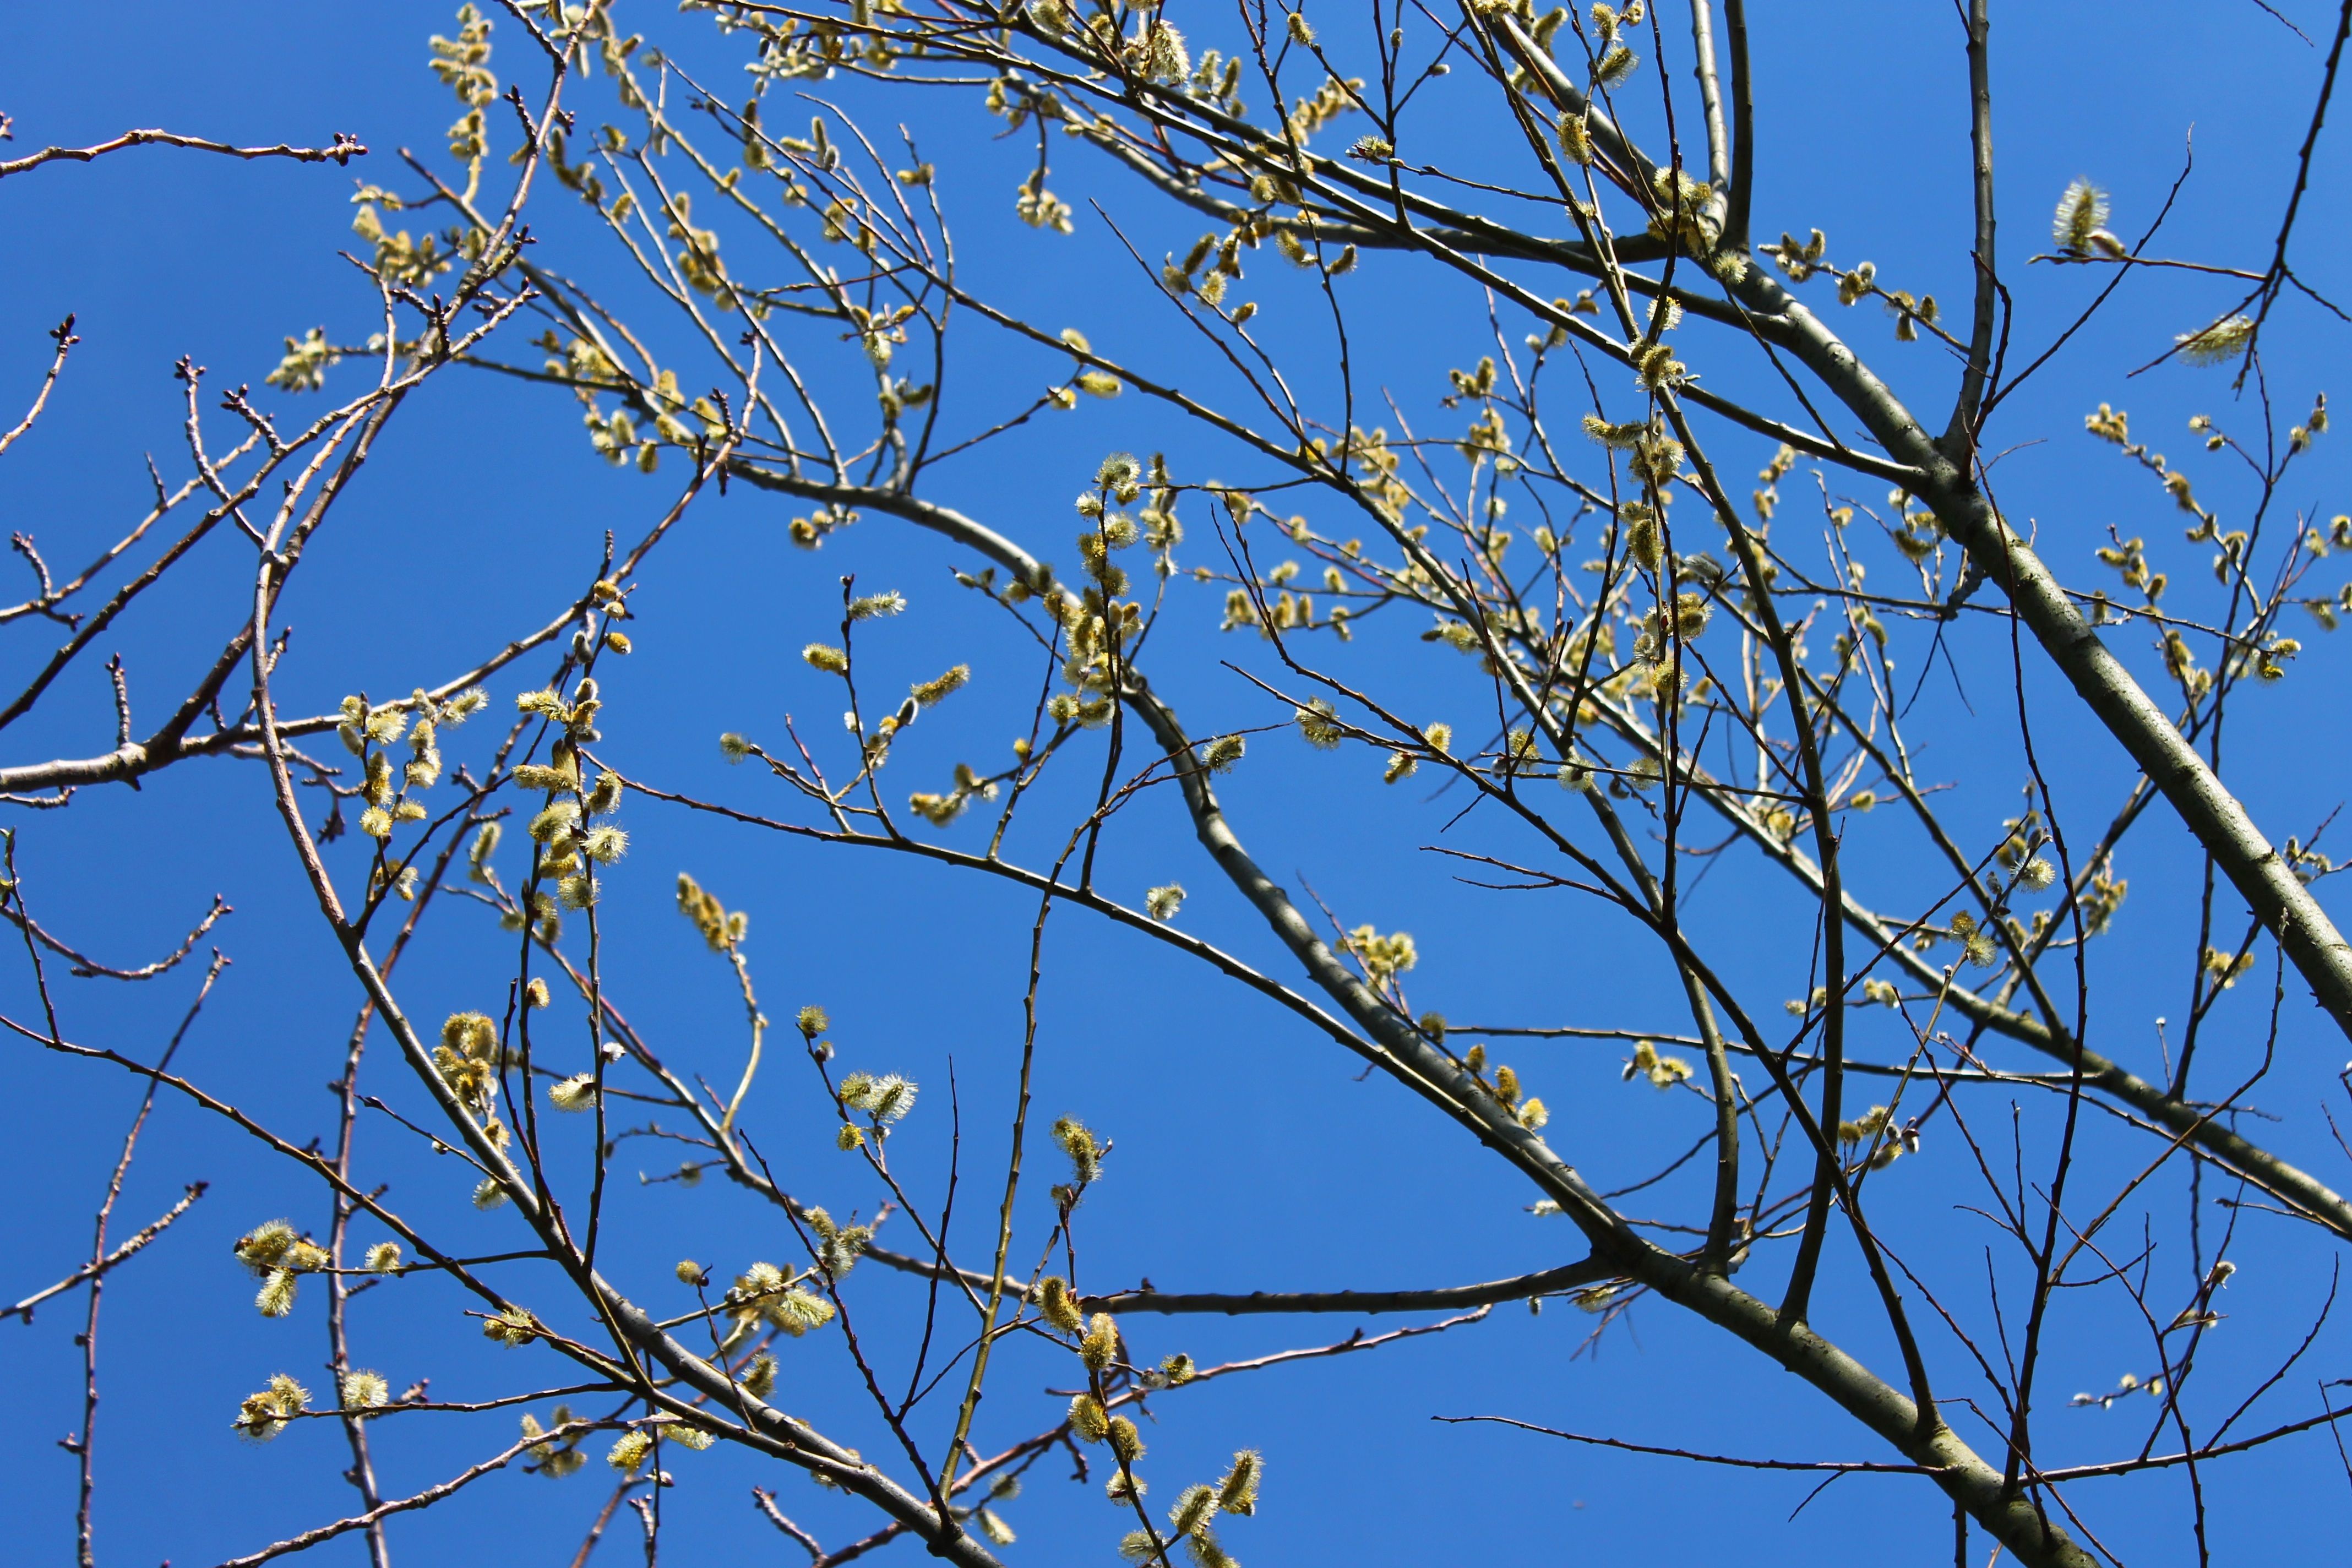
landscape, tree, nature, grass, branch, plant, sky, leaf, flower, frost, spring, twig, crown, aesthetic, treetop, branches, plant stem, woody plant